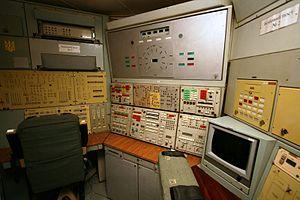
L'Ukraine n'a plus d'armes de destruction massive actuellement. L'arsenal nucléaire de l'Ukraine s'est constitué lorsqu’elle se retrouva indépendante à la suite de la dislocation de l'URSS en décembre 1991. Elle se retrouva avec de vastes stocks d'armes, en faisant la troisième puissance nucléaire mondiale en nombres d'ogives.